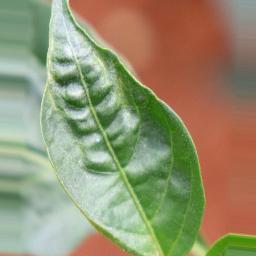
Label: mites_and_trips